Trypanothione synthase

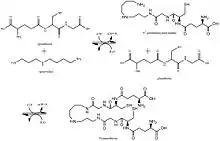
Synthesis of Trypanothione

The main function of trypanothione synthase is to use the free energy generated from ATP hydrolysis to conjugate glutathione and spermidine to form the intermediate of glutathionylspermidine and then the final product of trypanothione. It also catalyzes the reverse reaction as well, albeit at a much lower rate. Under conditions found to be the optimum for both the forward and backwards reactions, trypanothione synthase from trypanosoma cruzi was found to have an amidase activity that was only about 1% of the forwards synthetase activity. This low activity can be explained by the blocking of the catalytic Cys in the amidase active site in order for the protein to properly fold.